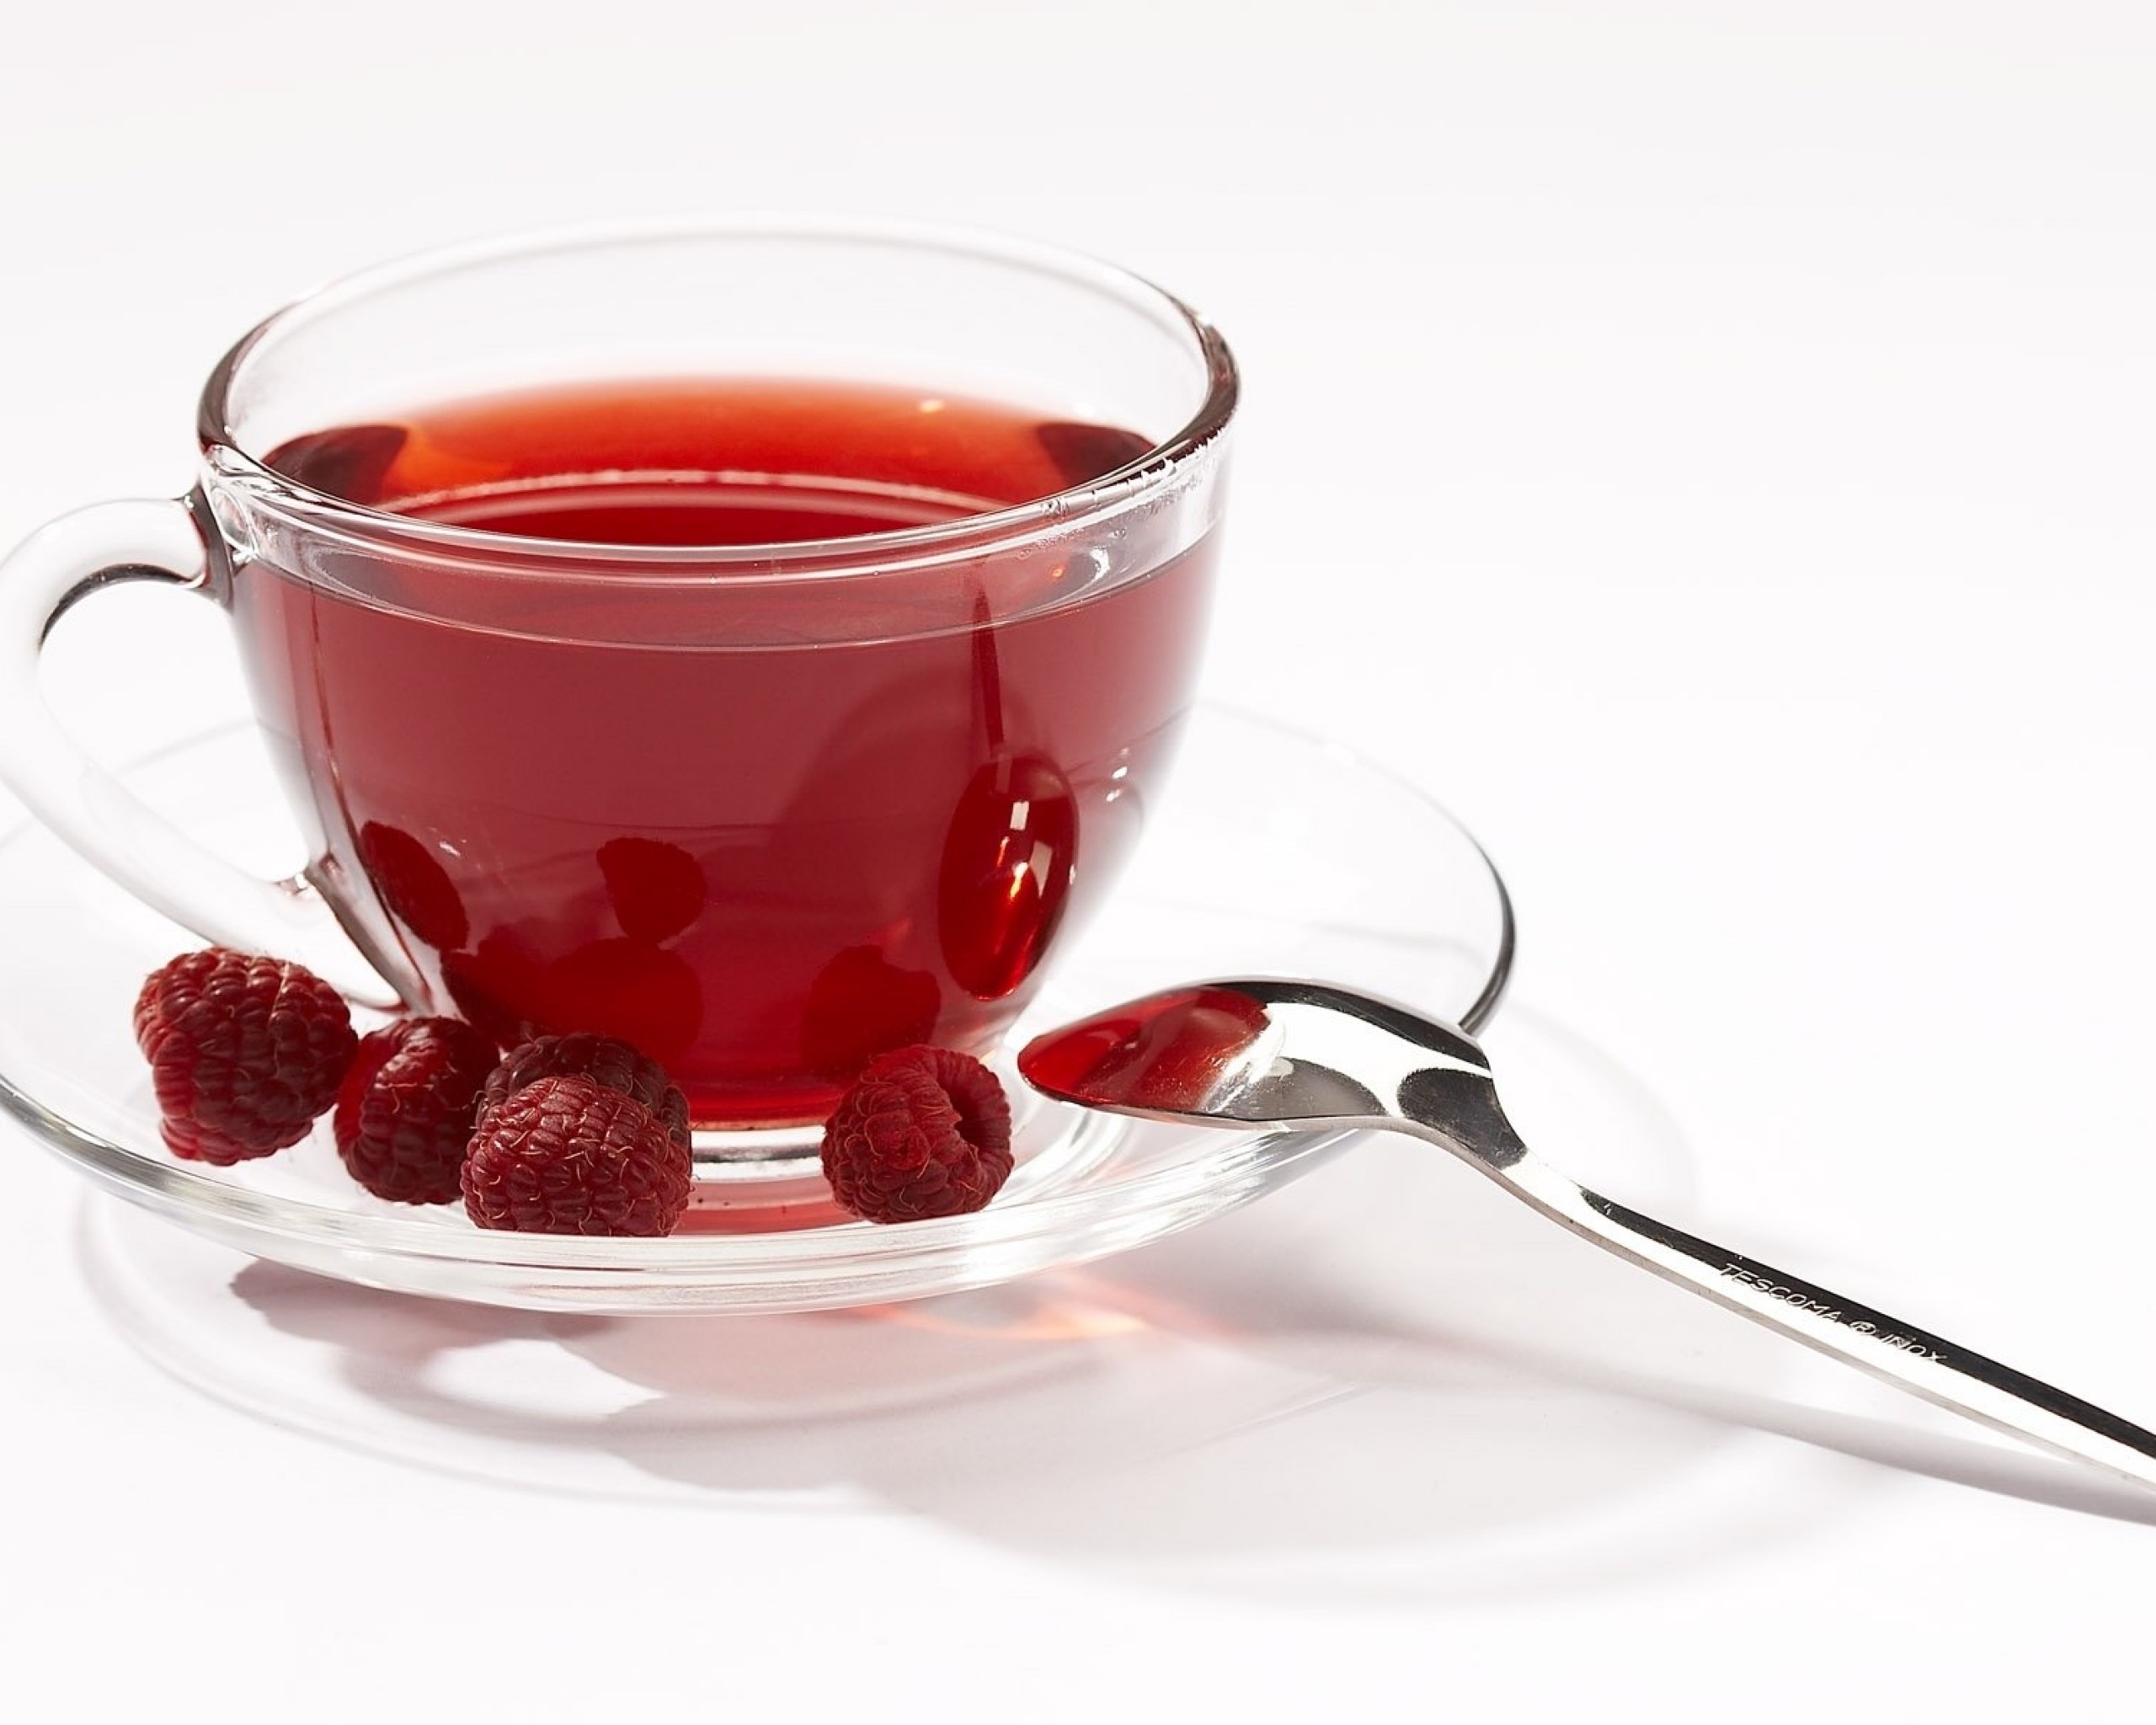
fruit, cup, food, produce, drink, red wine, coffee cup